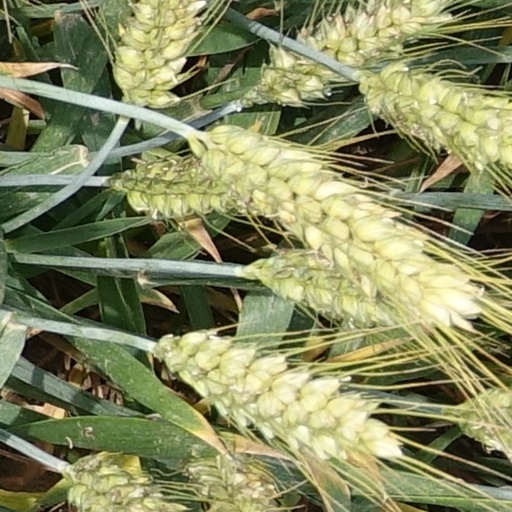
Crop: wheat